Question: What image is painted on the snowboard?
Tambaya: Hoton me akayi fentin sa a kan allon hawan dusan ƙanƙarar?
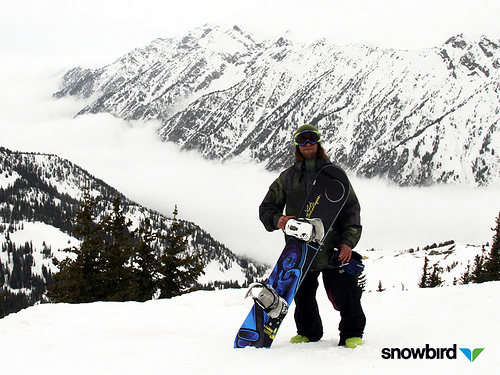
Answer: A woman.
Amsa: Mata.